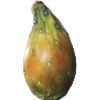
Label: Cactus fruit 1